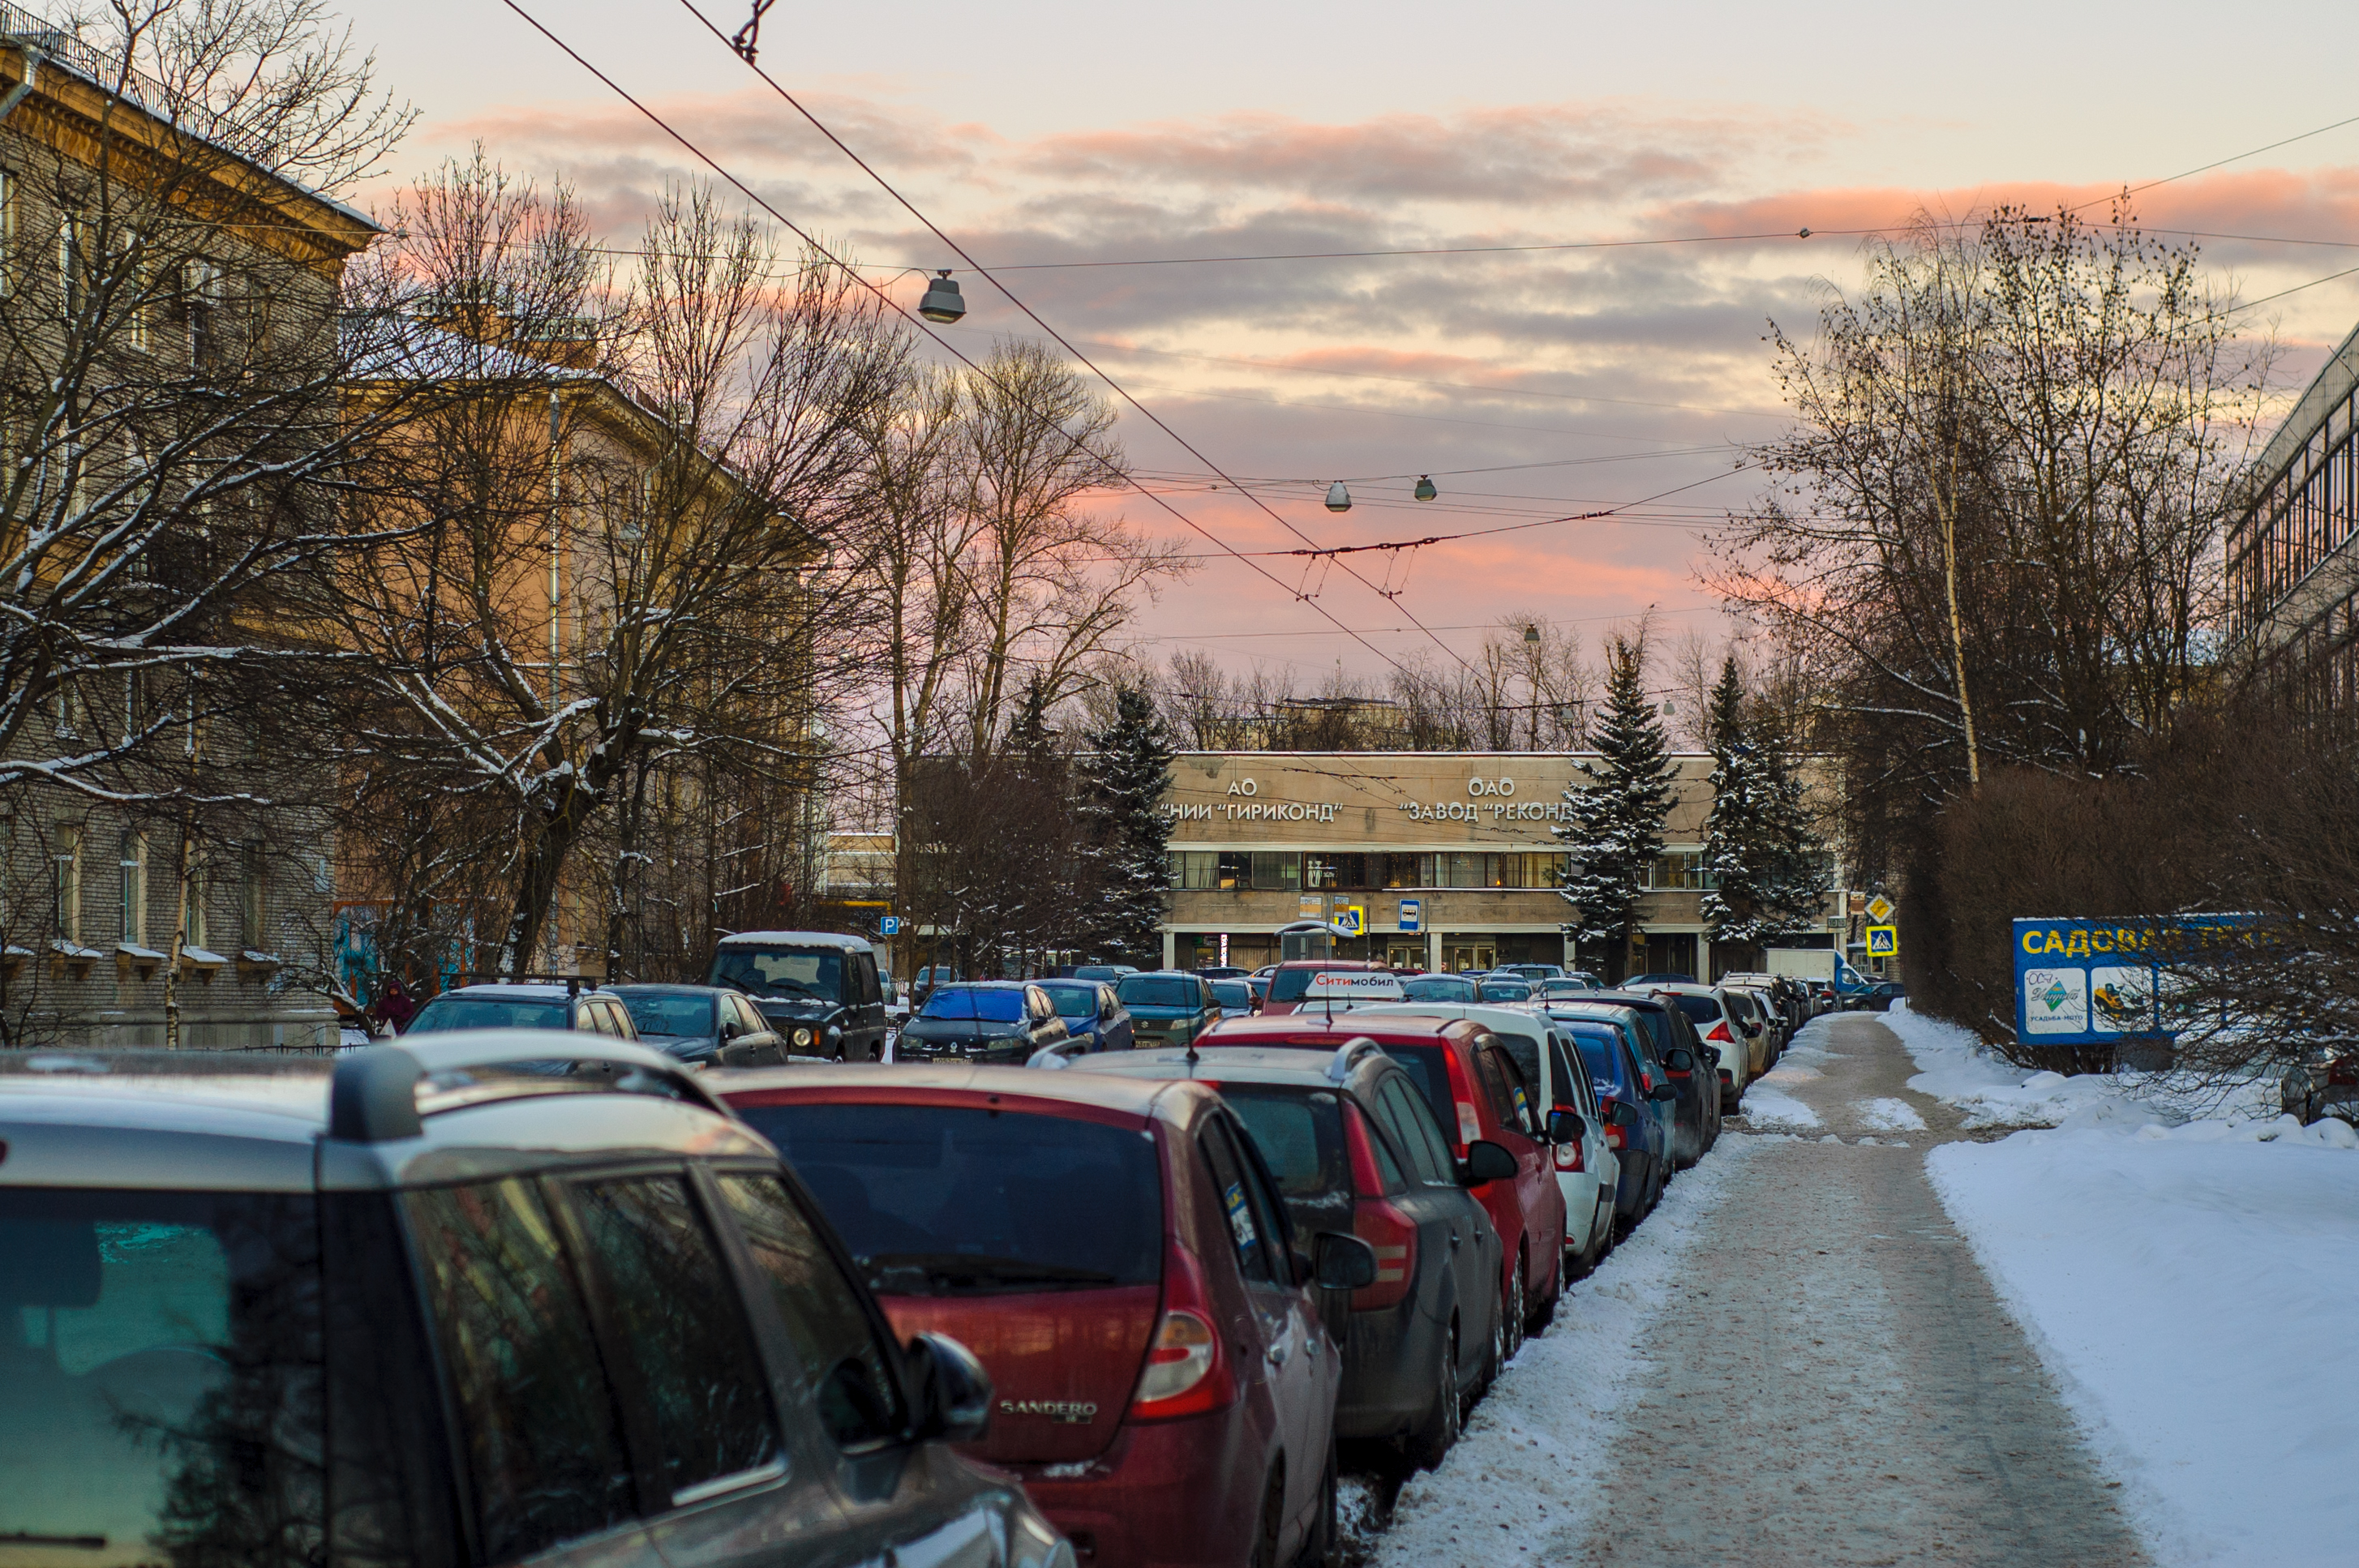
images, motor vehicle, mode of transport, automotive exterior, Automotive parking light, winter, neighbourhood, car, parking, freezing, automotive lighting, family car, evening, dusk, sunset, parking lot, traffic congestion, full size car, snow, mid size car, sport utility vehicle, automotive window part, street light, city car, windshield, sunrise, vehicle door, red sky at morning, thoroughfare, luxury vehicle, hatchback, traffic, automotive mirror, automotive tail brake light, afterglow, Automotive carrying rack, suburb, frost, Automotive luggage rack, Automotive side marker light, ice, compact sport utility vehicle, precipitation, hot hatch, subcompact car, compact car, compact mpv, sedan, Mini SUV, hardtop, executive car